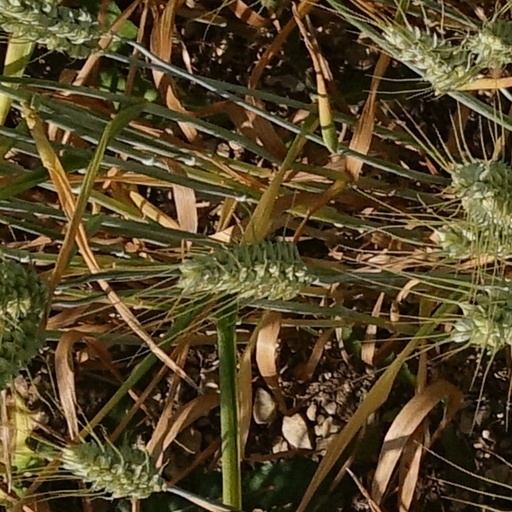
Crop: wheat